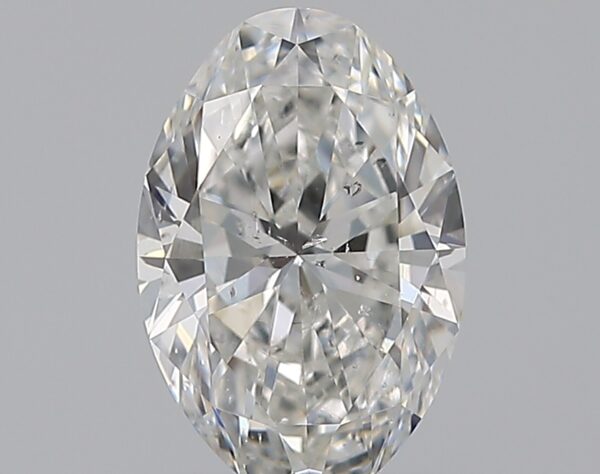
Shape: oval
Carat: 1.01
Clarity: SI1
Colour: G
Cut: EX
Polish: EX
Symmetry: VG
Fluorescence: N
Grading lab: GIA
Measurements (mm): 8.34 x 5.54 x 3.44